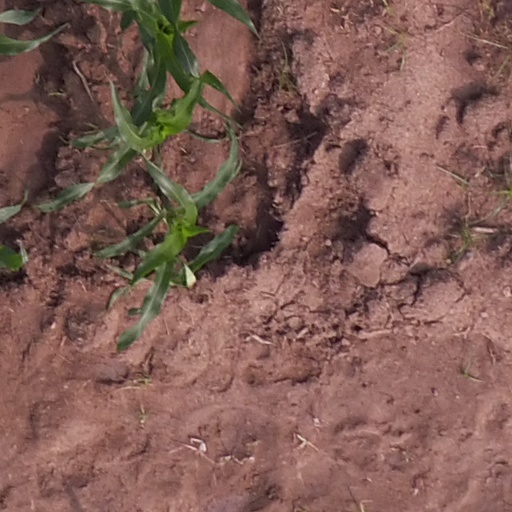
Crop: maize; corn